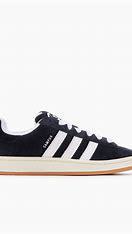
Brand: Adidas
Model: Campus 00S